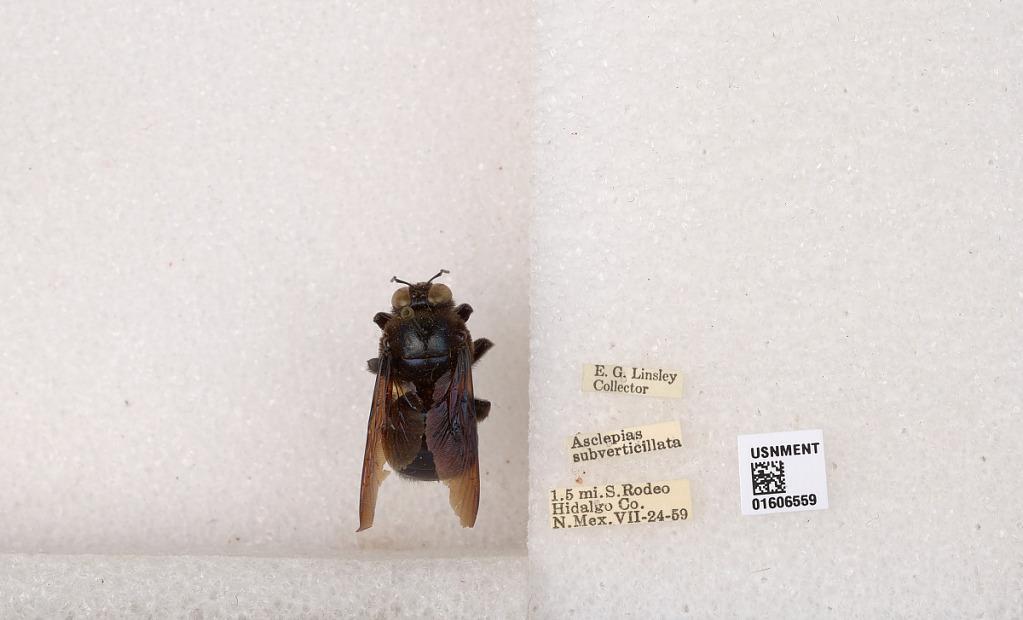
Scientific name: Xylocopa (Xylocopoides) californica arizonensis Cresson
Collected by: E. Linsley
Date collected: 1959-7-24
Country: United States
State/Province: New Mexico
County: Hidalgo
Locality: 1.5 miles south of Rodeo
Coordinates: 31.8136, -109.031